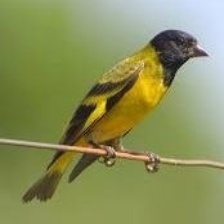
Species: ANDEAN SISKIN
Scientific name: SPINUS SPINESCENS